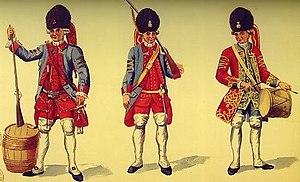
Grenadiers du premier régiment d'infanterie à Porto. Le Portugal. 1762.